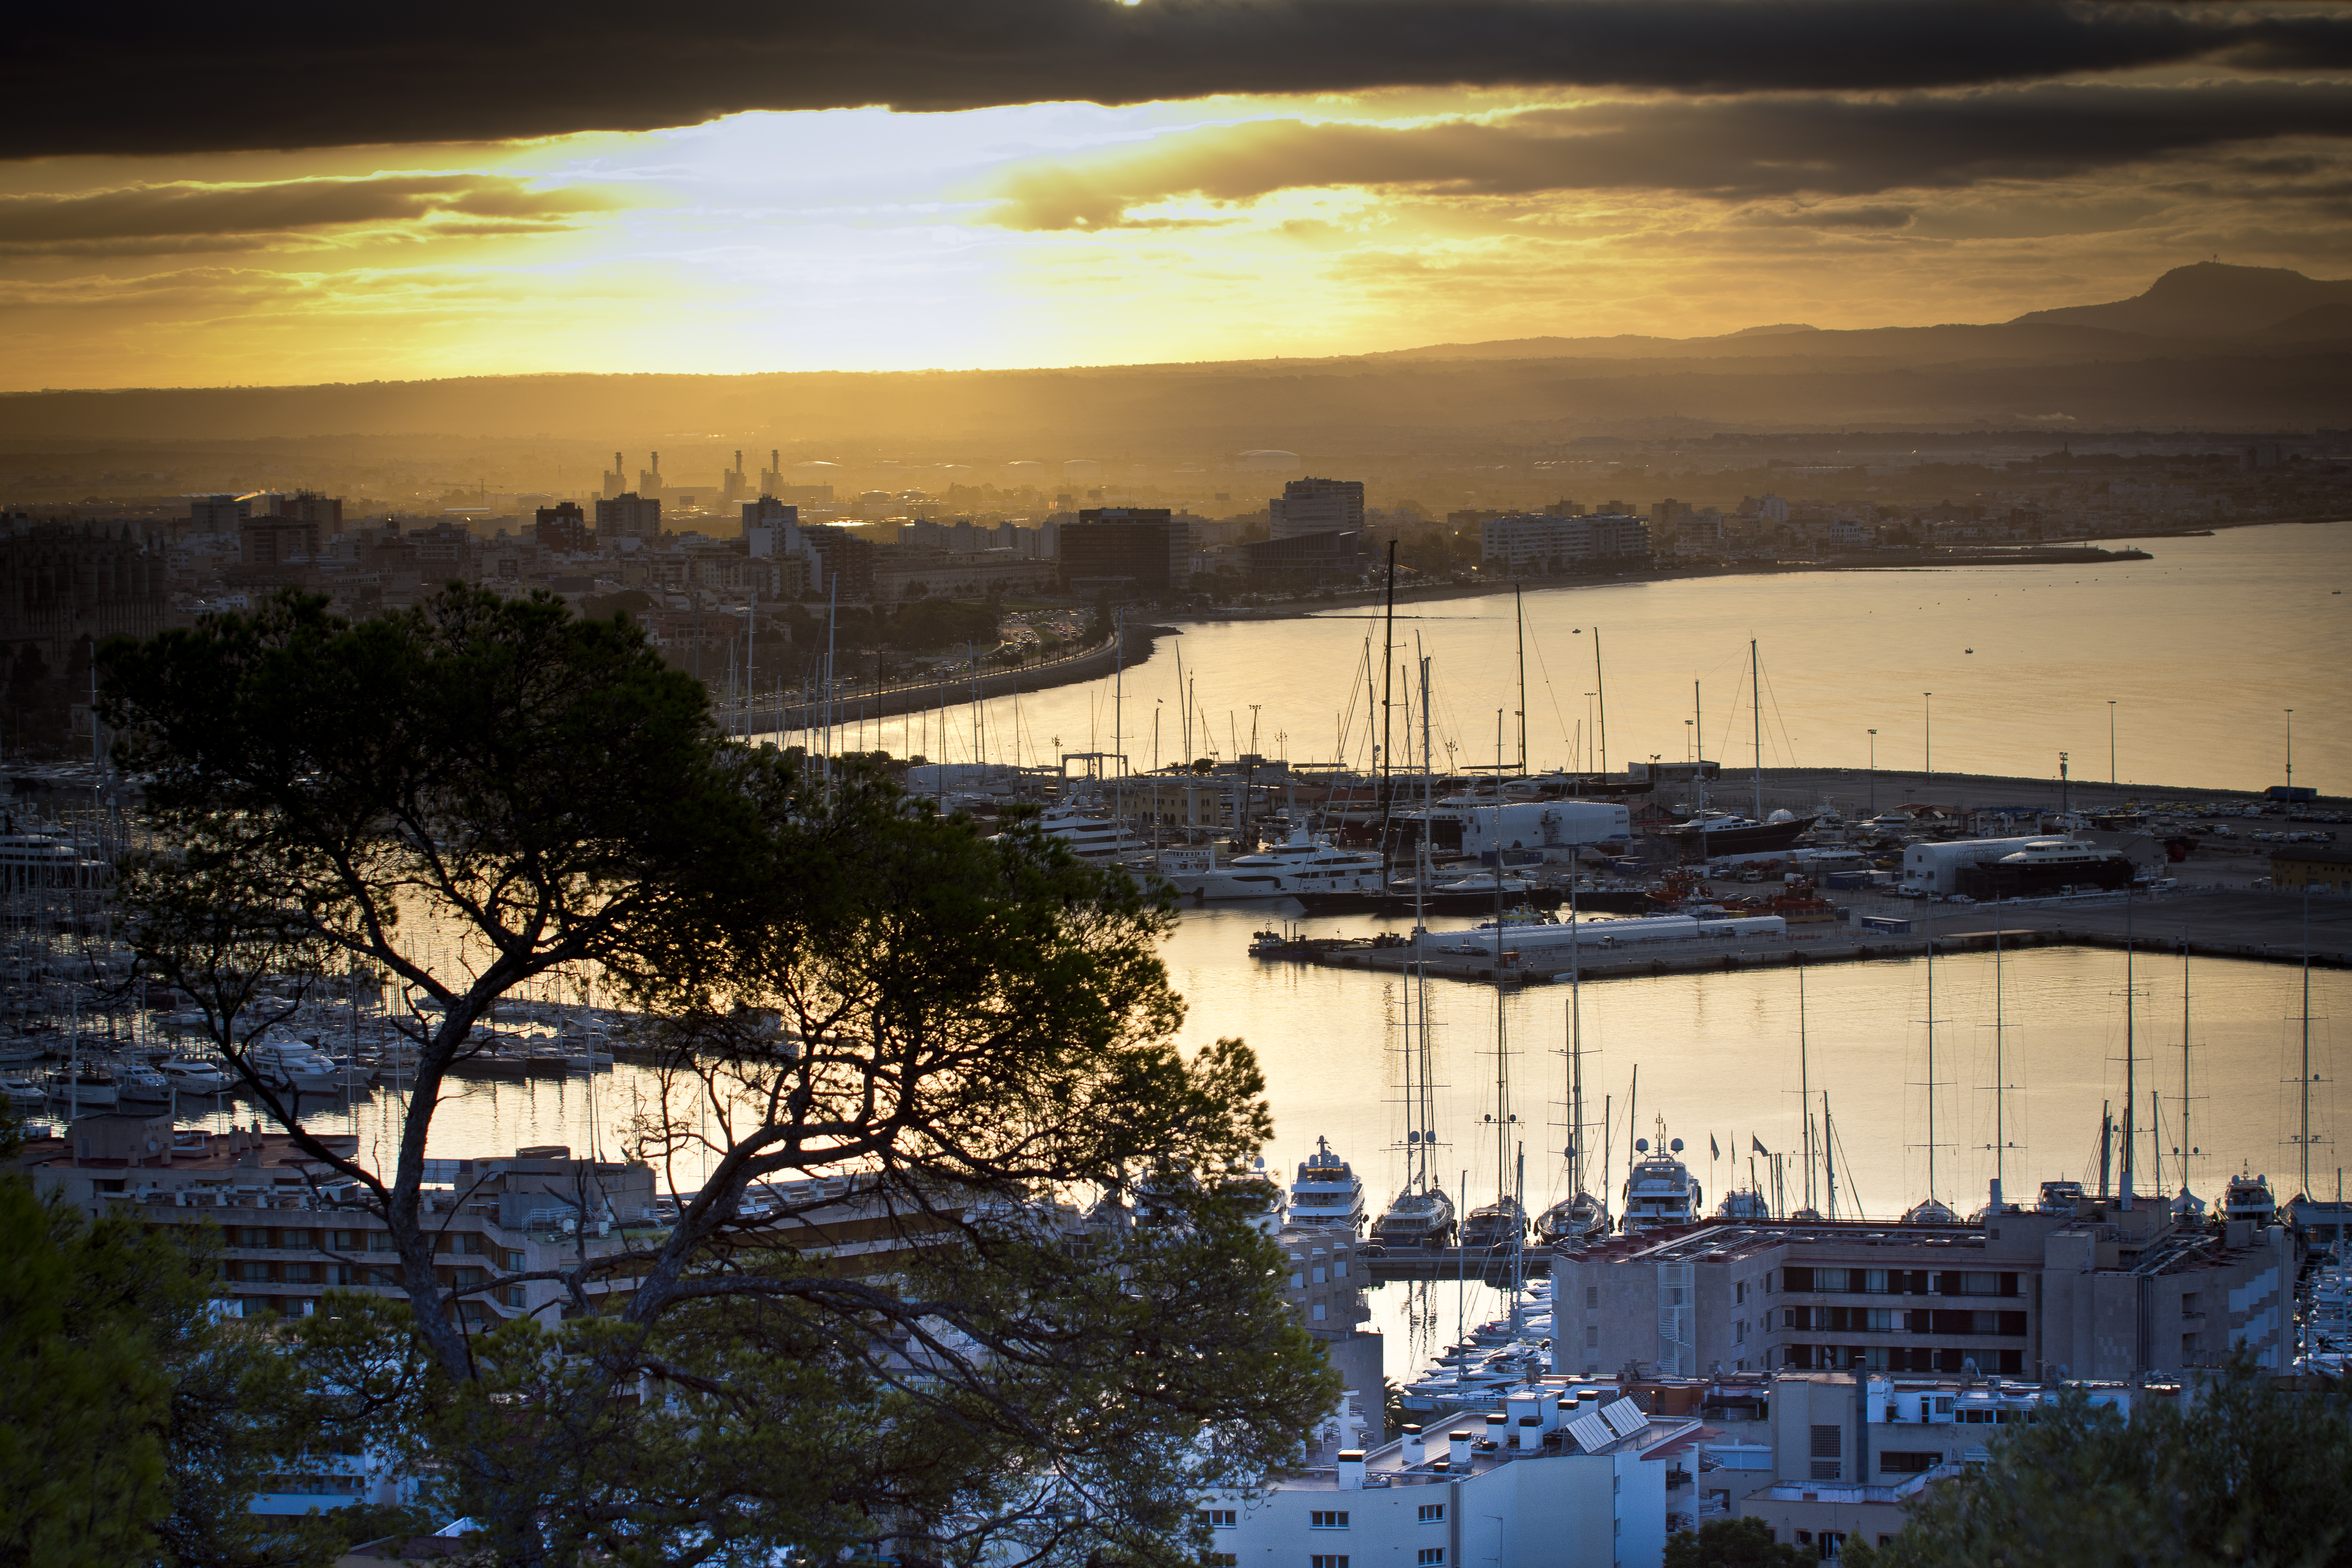
sunrise, port, ship, sky, cloud, sunset, morning, evening, water, horizon, tree, sunlight, atmosphere, reflection, winter, afterglow, architecture, city, photography, landscape, dusk, sun, snow, world, meteorological phenomenon, bridge